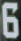
Number: 6